Mark Pilkington (writer)

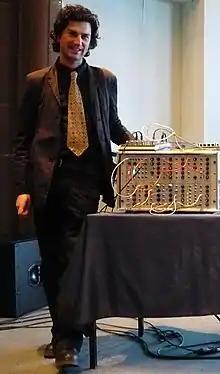
Mark Pilkington (January 2009)

Mark Pilkington (born 26 February 1973) is a writer, publisher, curator and musician with particular interest in the fringes of knowledge, culture and belief.